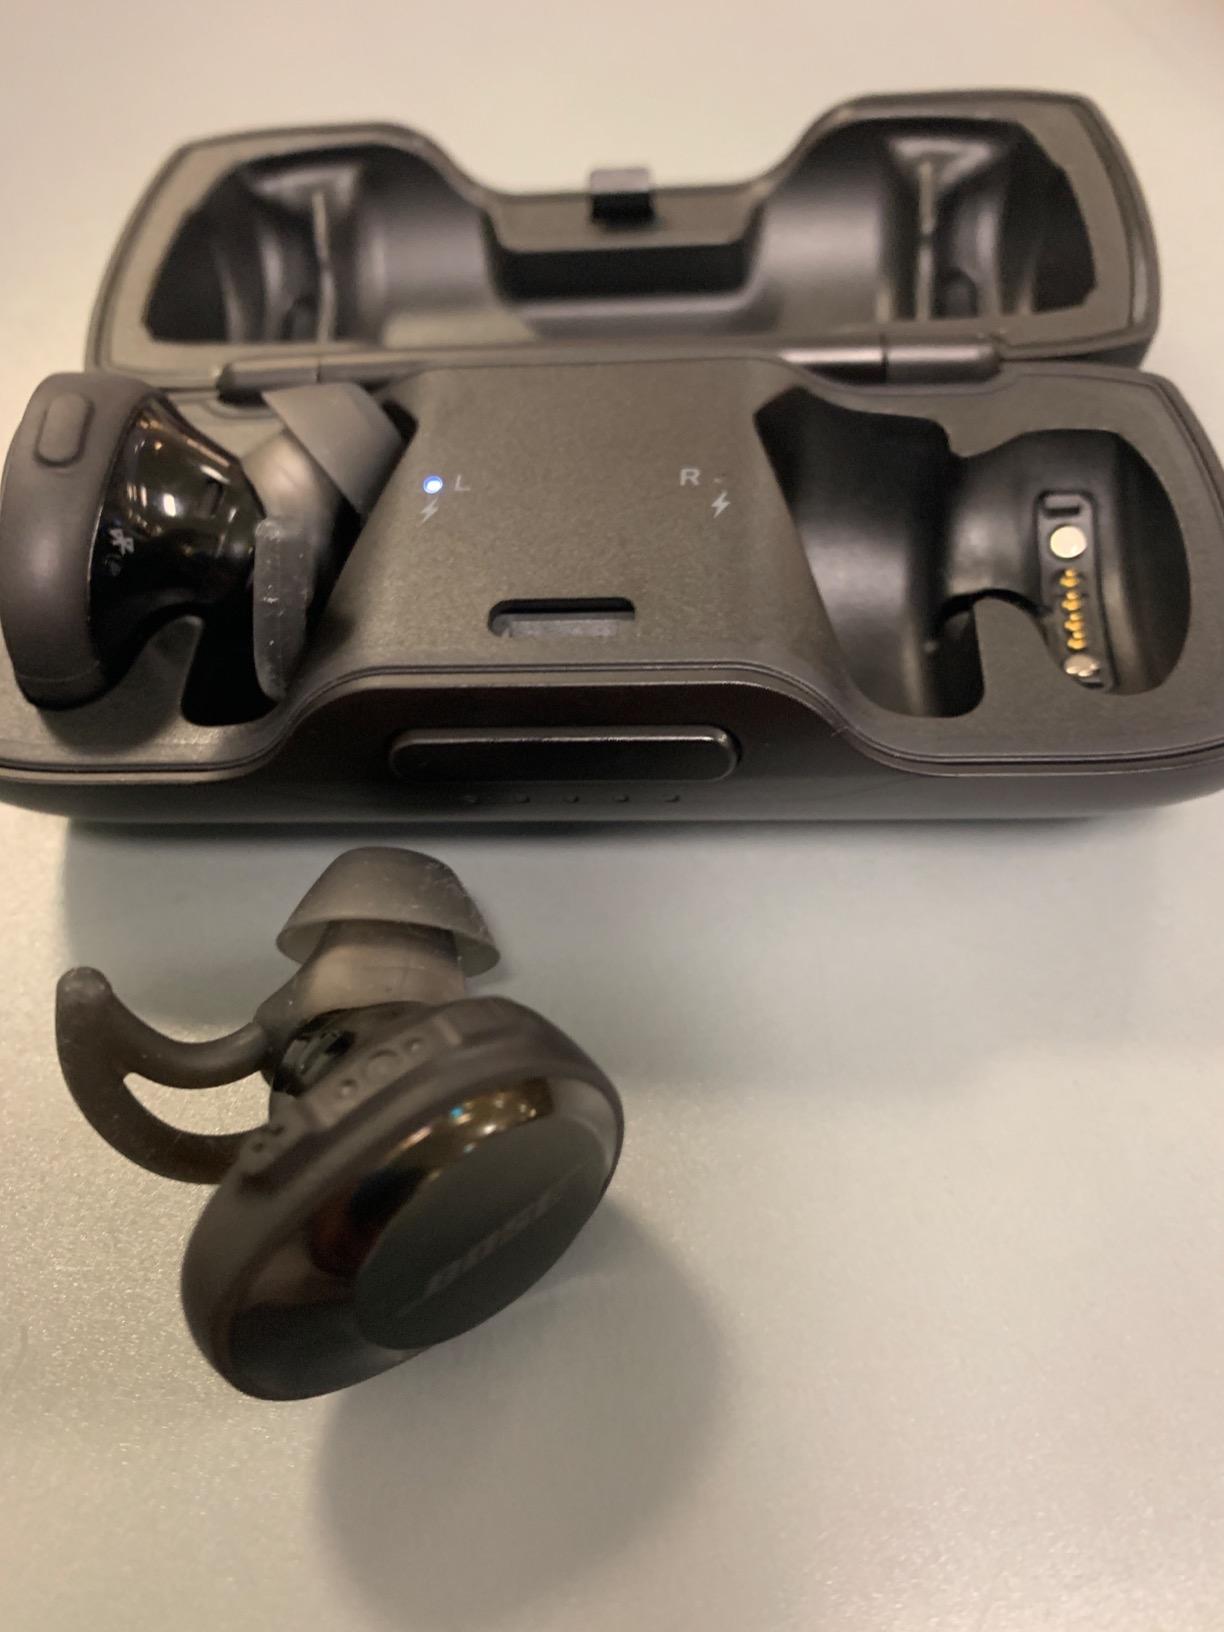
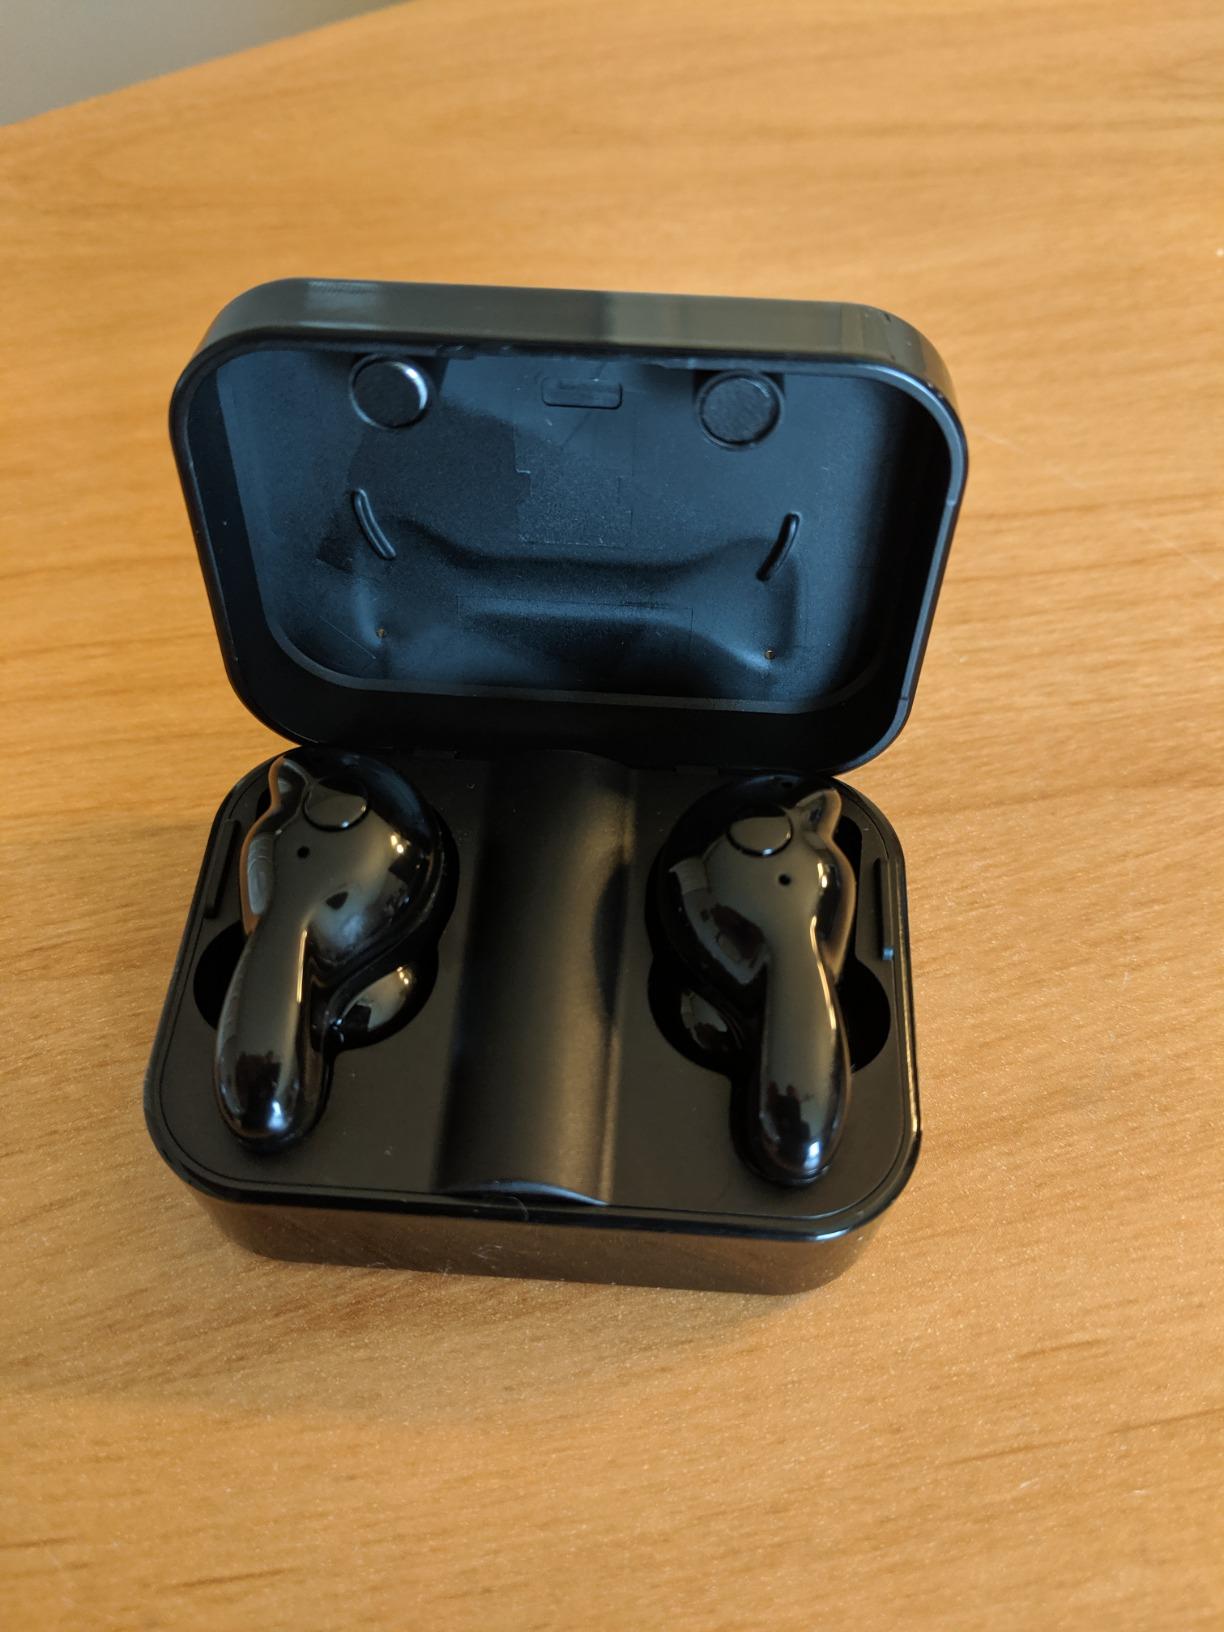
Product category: earbuds
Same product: no